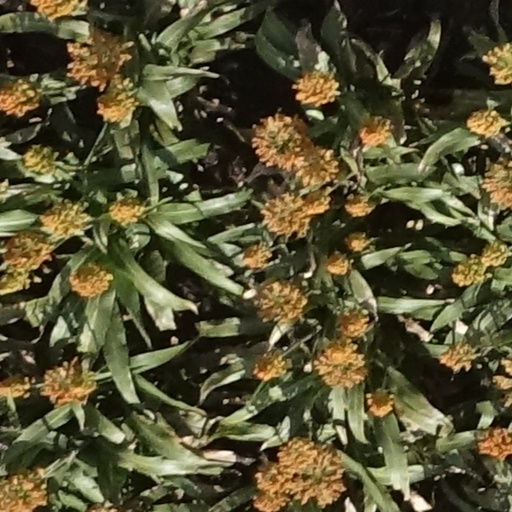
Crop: sorghum